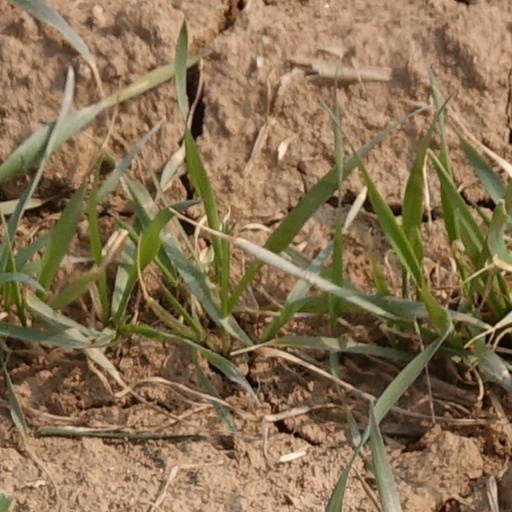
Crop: wheat